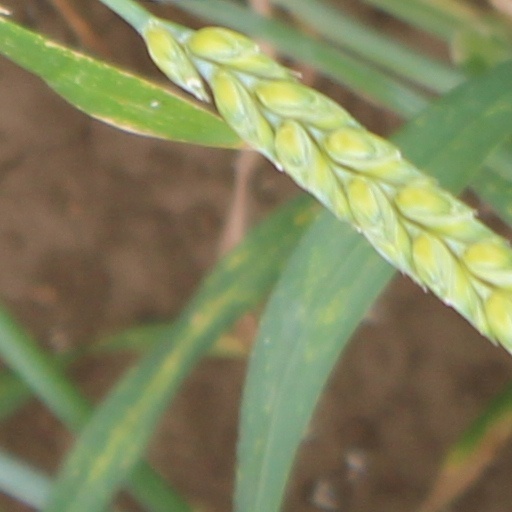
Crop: wheat